Yugoslavism

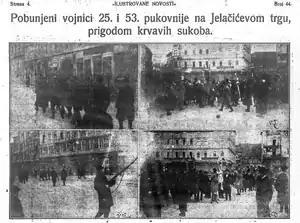
A protest against the monarchy held in Zagreb on 5 December 1918

Over time, the centralisation–decentralisation debate evolved from contest of forms of Yugoslavism and turned primarily, but not exclusively, into a conflict between the Serbs and the Croats. Historian Ivo Banac pointed to the manner of the unification as the source of the country's ethnic conflicts and instability. Radić was a particularly vocal opponent of the monarchy while he, and the HSS supported federal or confederal Yugoslavism affording Croatia the maximum autonomy. In February, the HSS started a petition addressed to the Paris Peace Conference demanding a "neutral Croat peasant republic". Radić was imprisoned for a year in response. Even though the HSS was less influential than the NS and the SP in Croatia before the war, the imprisonment of Radić and other HSS members made them the champions of the Croatian national cause in public opinion, and a "de facto" Croatian national movement.